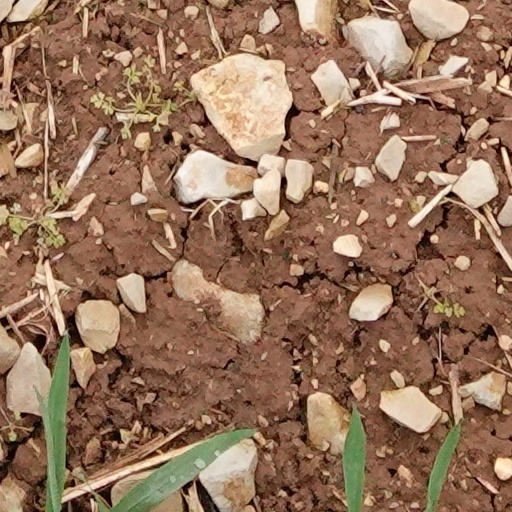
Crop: wheat